Out of the Furnace

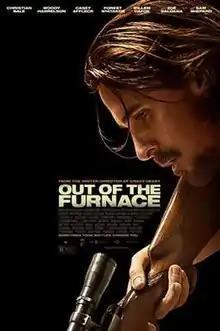
Theatrical release poster

Out of the Furnace is a 2013 American crime drama thriller film directed by Scott Cooper, from a screenplay by Cooper and Brad Ingelsby. Starring Christian Bale, Woody Harrelson, Casey Affleck, Forest Whitaker, Willem Dafoe, Zoë Saldana, and Sam Shepard, the film follows Russell Baze (Bale), a Pennsylvania steel mill worker searching for his missing brother Rodney (Affleck), an Iraq War veteran who disappeared after engaging in a bare knuckle fighting match arranged by John Petty (Dafoe), an indebted bar owner, and Harlan DeGroat (Harrelson), a ruthless New Jersey drug dealer.